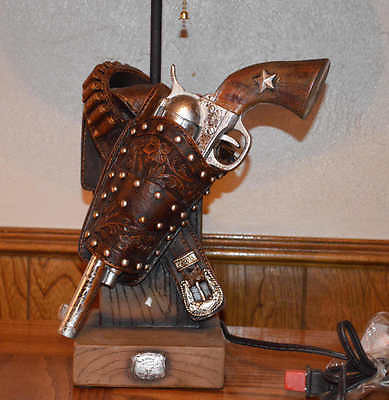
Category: lamp